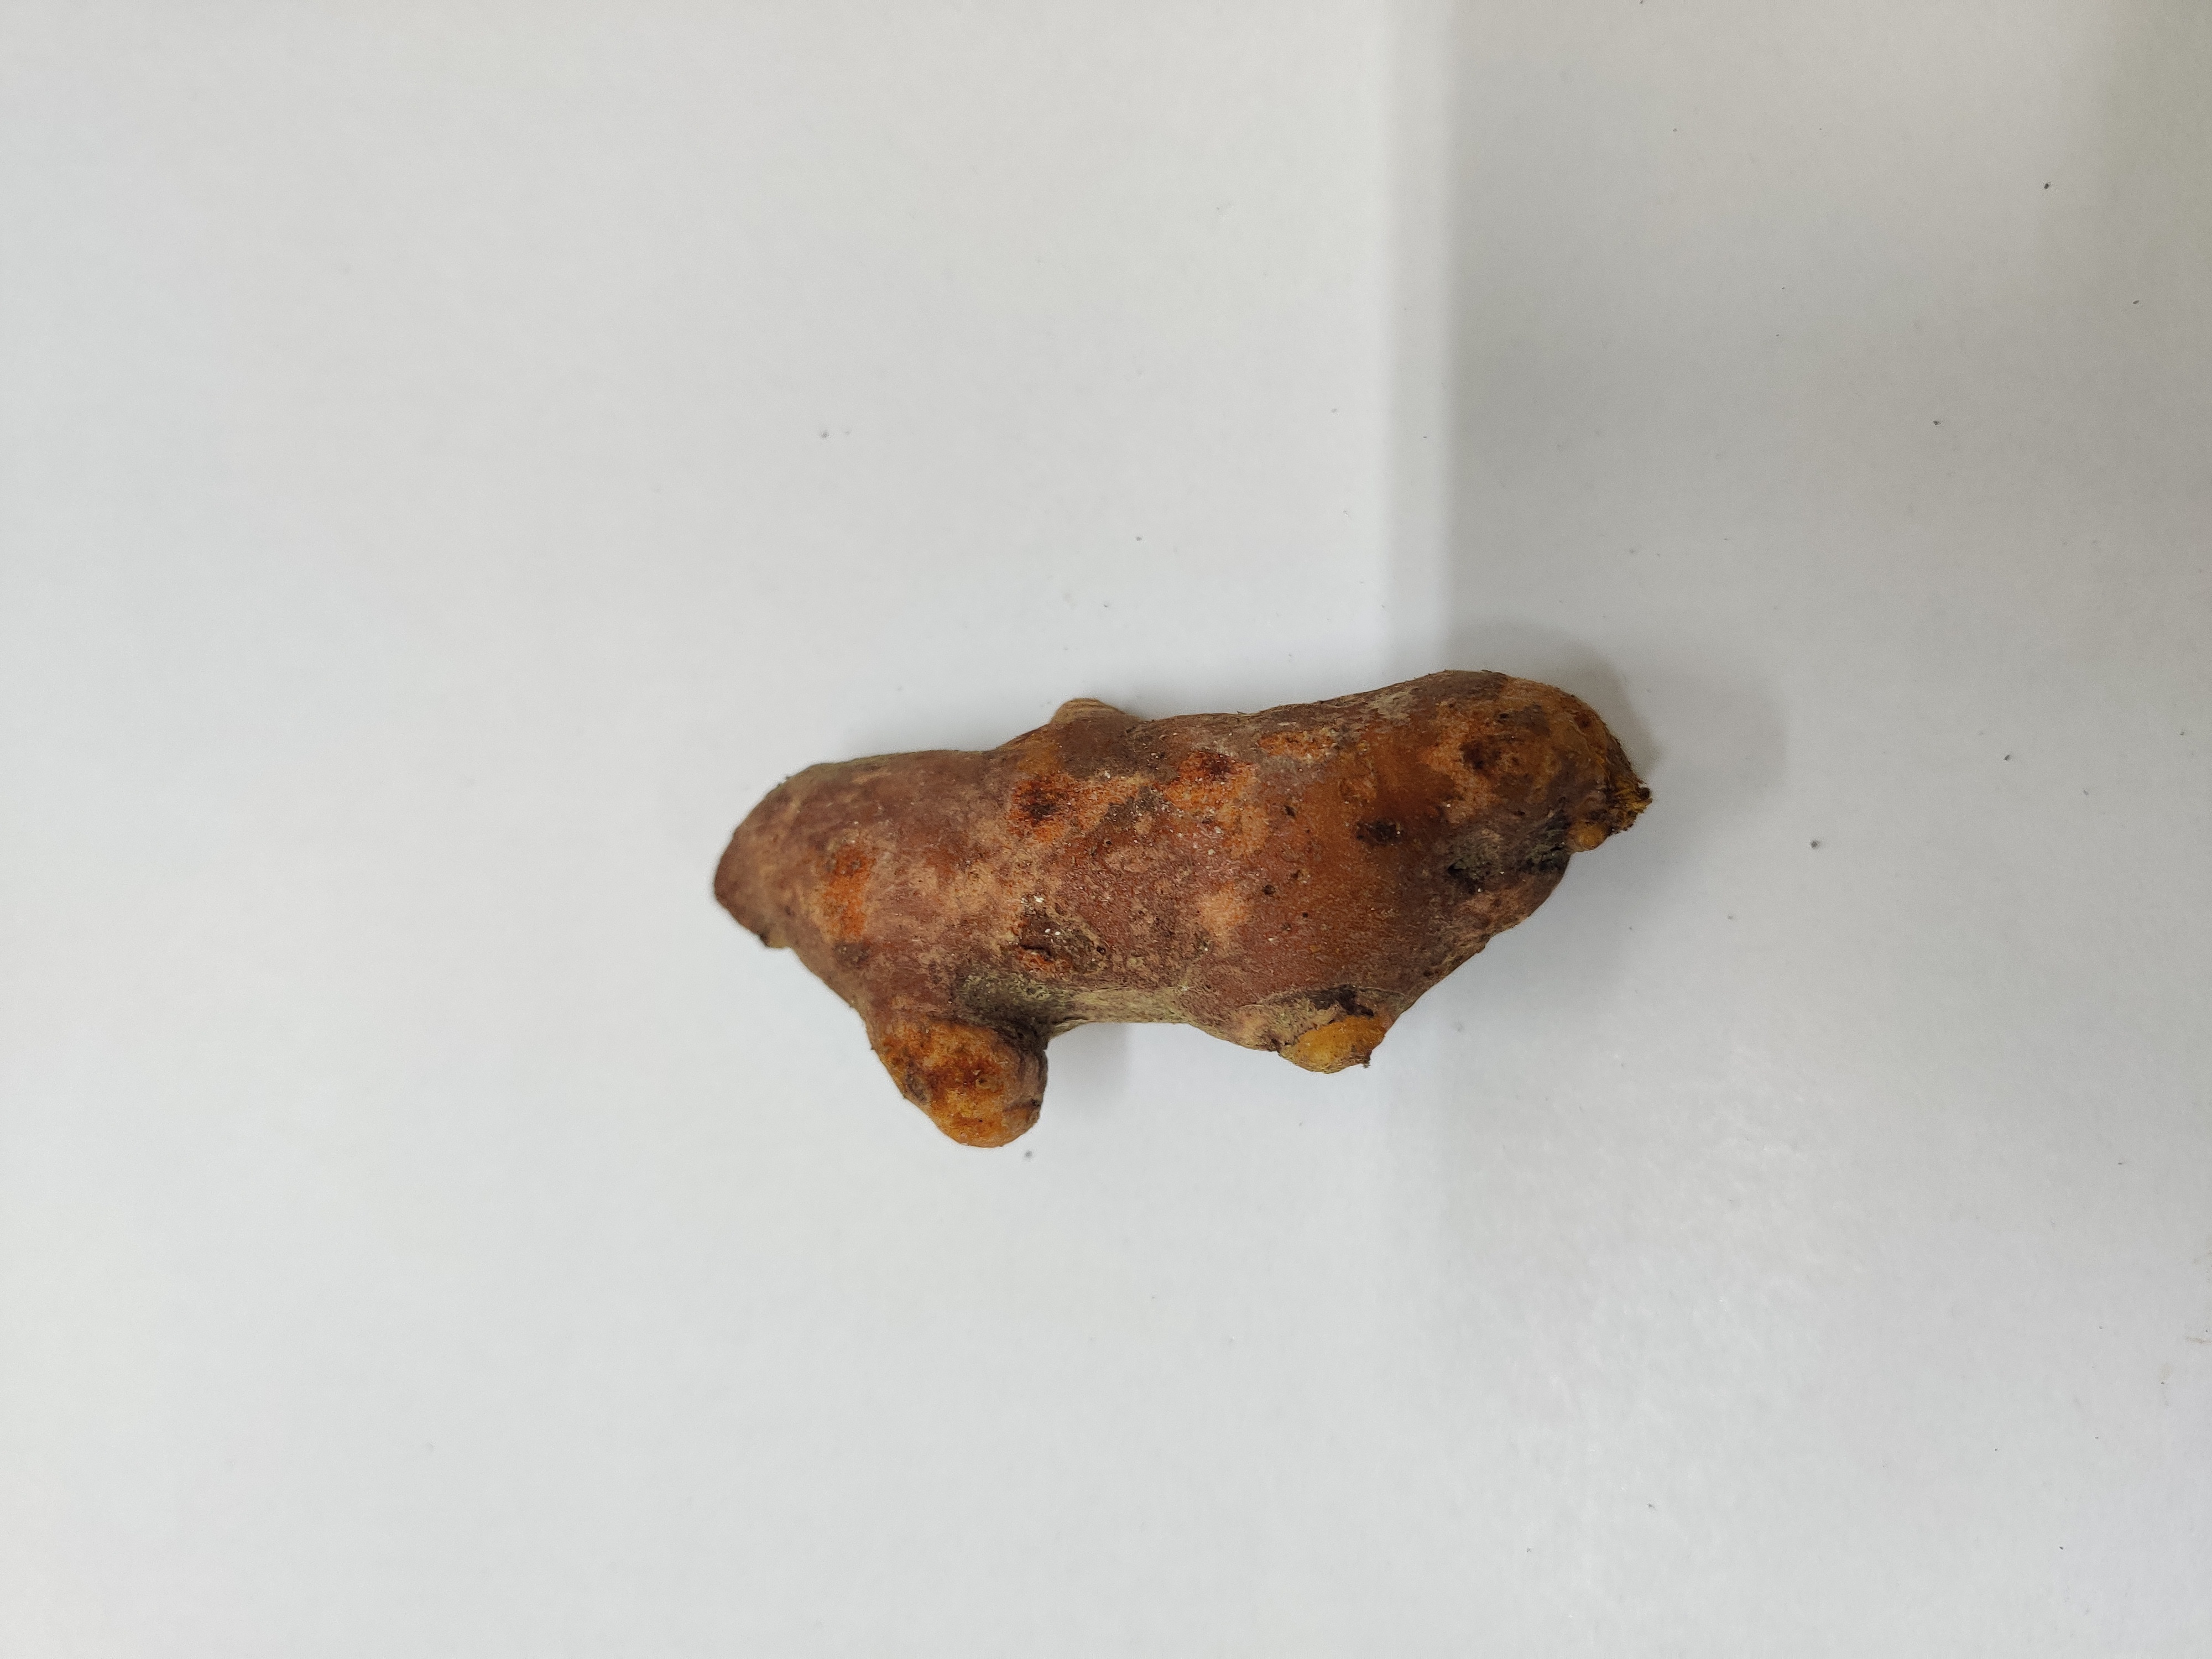
Crop: Turmeric
Condition: Fresh